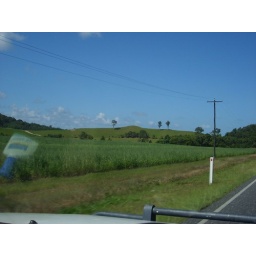
Remnants of the rainforest: giant trees left in the cow pasture